Emerson/Garfield, Spokane

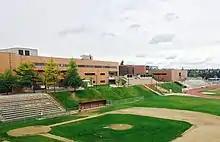
North Central High School

Emerson/Garfield is served by Spokane Public Schools. It is home to four public schools, two elementary and two high schools. There is also one private school, Trinity Catholic, an elementary school, in the neighborhood.